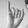
ASL letter: I